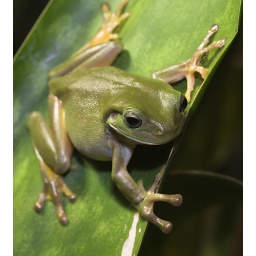
A green tree frog hanging out in our garden